Bereket Mengisteab

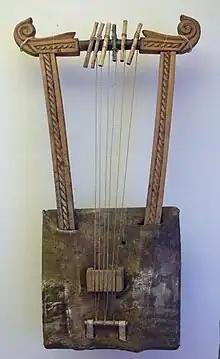
Krar in Stuttgart, Linden-Museum

In 1961, he moved to Addis Ababa and joined the Haile Selassie Theater Orchestra. He remained with the orchestra for over a decade and performed with them across Ethiopia, as well as in Kenya, Uganda, Tanzania, at the 1966 Festival mondial des Arts Nègres in Senegal, and at the 1968 Summer Olympics in Mexico City. He recorded his first nine singles during this period, all for the Philips label. He left the orchestra in 1973, a year before Haile Selassie was deposed by the "Derg" led by Mengistu Haile Mariam. During the mid-1970s, Mengisteab was the only Eritrean artist broadcast on Ethiopian radio; his krar music and usage of the Tigrinya language contributed to his popularity. While living in Addis Ababa, Mengisteab and his wife ran a music shop. He formed his own group in Addis Ababa called Megaleh Guayla (Echo of the Dance).